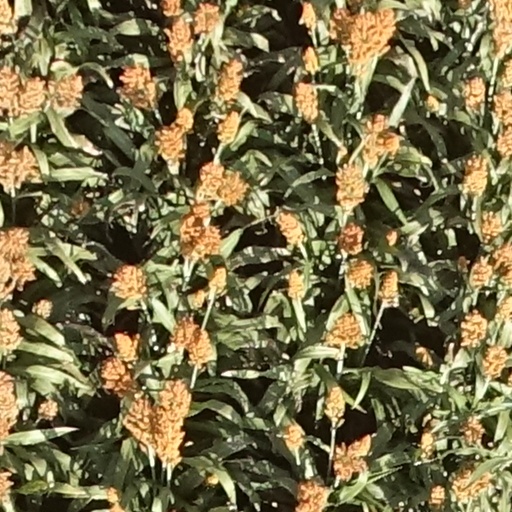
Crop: sorghum